Answer in natural language. Which point is closer to the camera taking this photo, point A  or point B? Choose between the following options: B or A
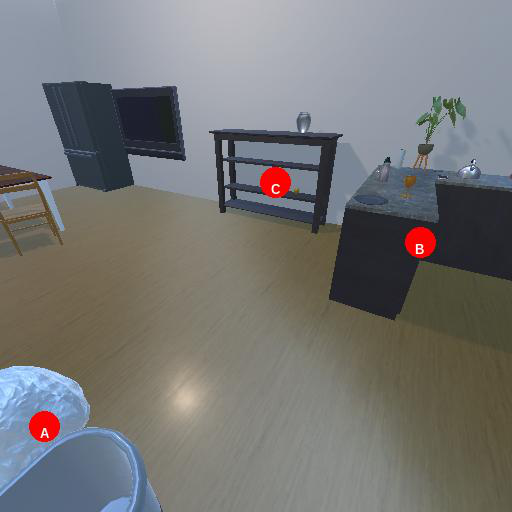
<answer>A</answer>